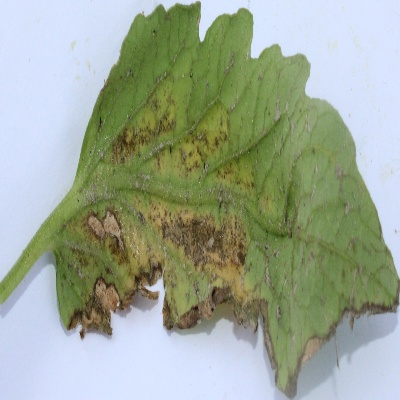
Crop: Tomato
Condition: septoria leaf spot